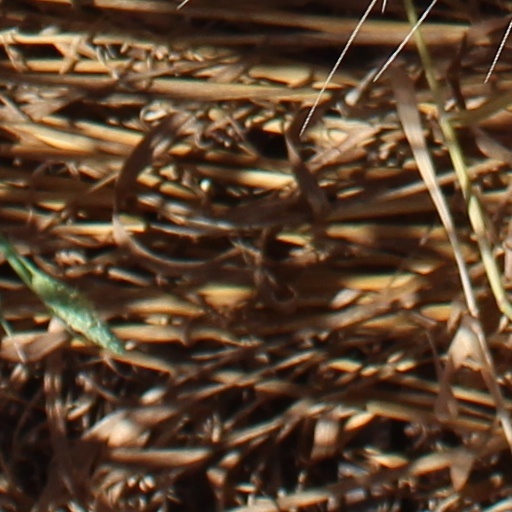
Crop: wheat